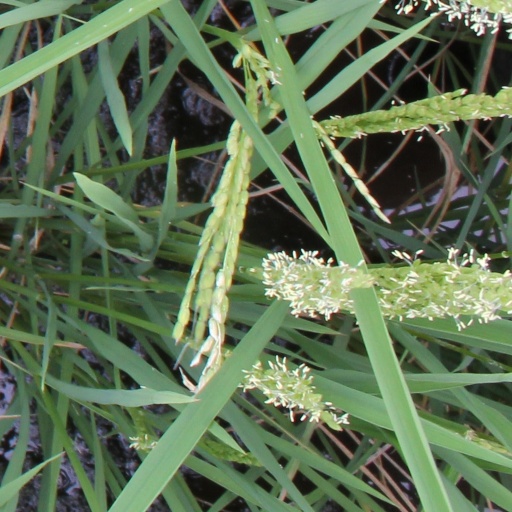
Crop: rice